Assergi

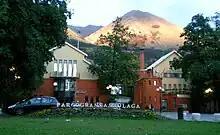
Fonte Cerreto

The medieval village is surrounded by a series of walls dating back to the 11th century, much of which are still well preserved. Also standing are three arched gates to the old city.